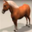
Label: horse